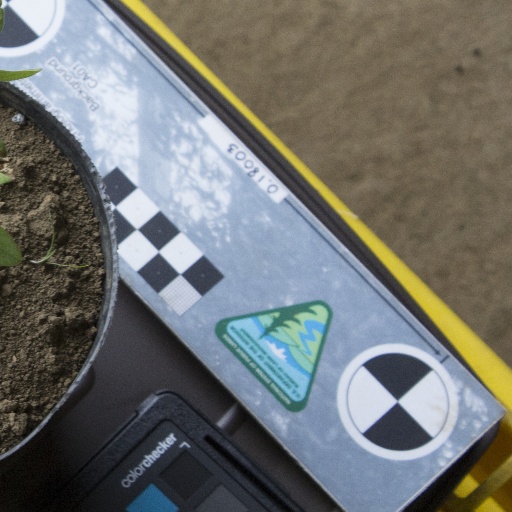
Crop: soybean